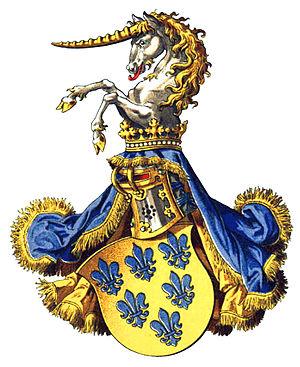
1 = Blason du duché de Parme et de Plaisance et de la famille Farnèse Italiano: 1 = Stemma del ducato di Parma e Piacenza e della famiglia Farnese Русский: Герб герцогства Парма и Пьяченца и Дома Фарнезе